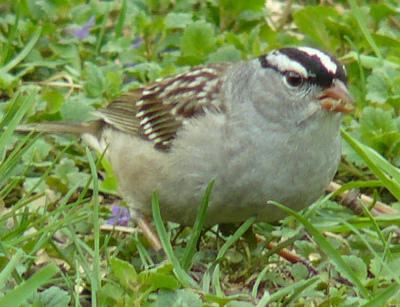
A photo of a white crowned sparrow